Stanisław Bonifacy Jundziłł

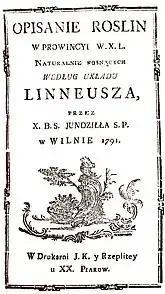
Title page from "Description of Plants"

Stanisław Bonifacy Jundziłł or, in Lithuanian, Stanislovas Bonifacas Jundzilas (6 May 1761 in Jasiańce, Voranava District – 15 April 1847 in Vilnius) was a Polish-Lithuanian priest, botanist, educator and diarist who lectured at the University of Vilnius.